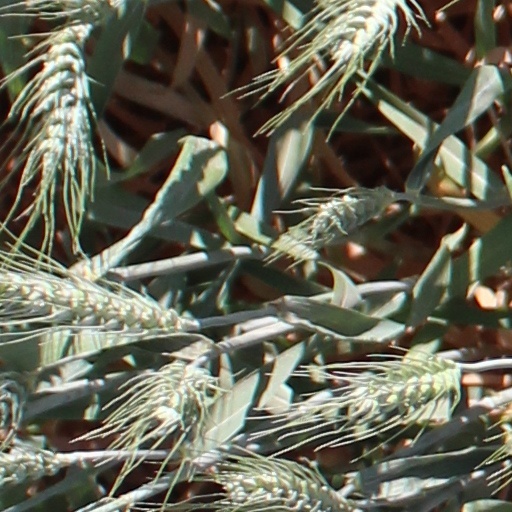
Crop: wheat